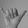
ASL letter: Y